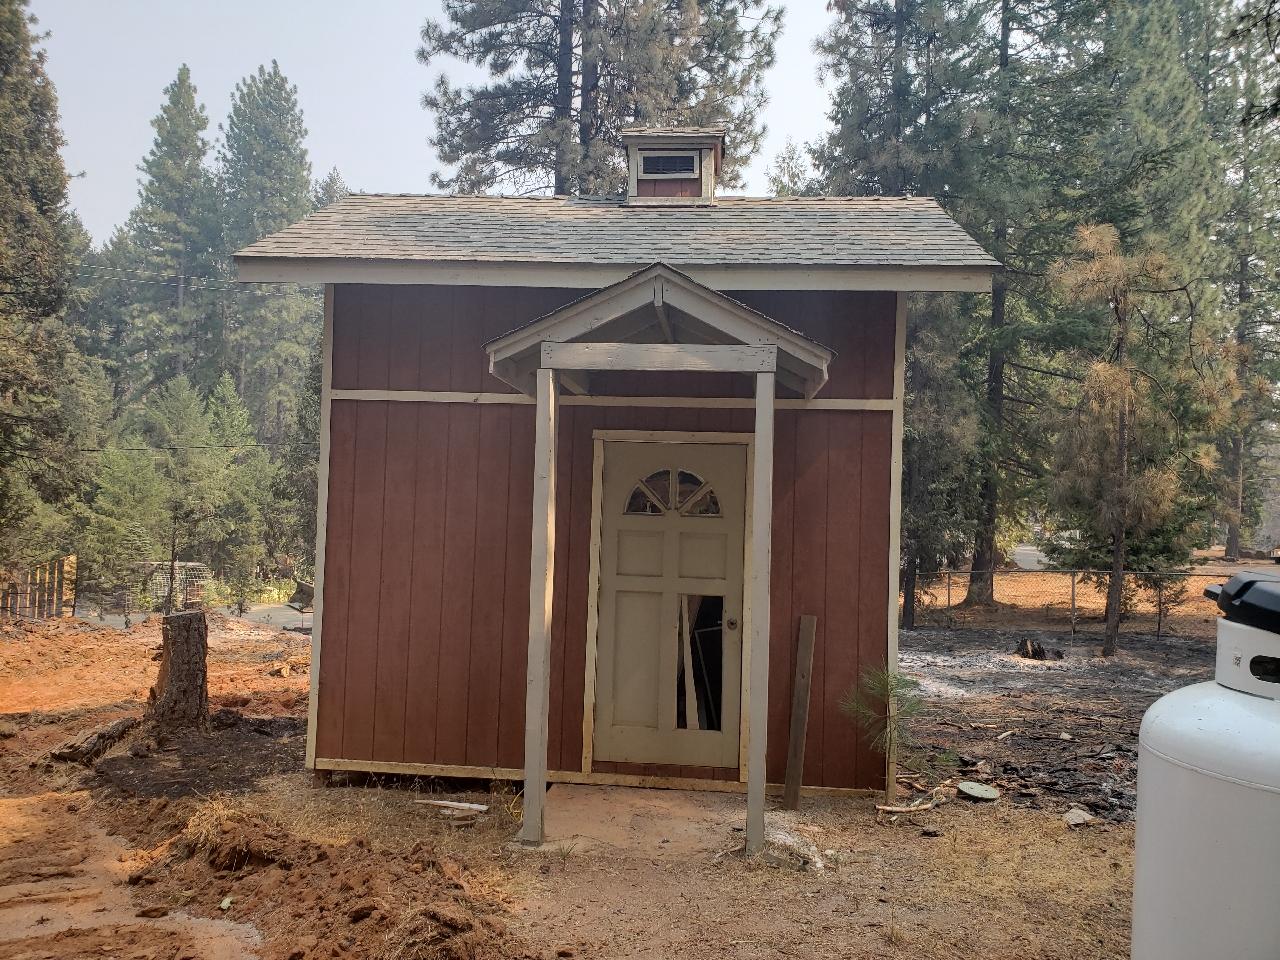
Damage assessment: minor